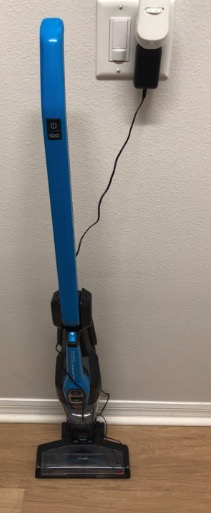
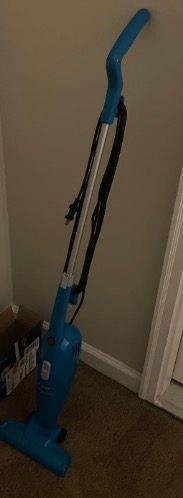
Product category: items_vacuum
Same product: no